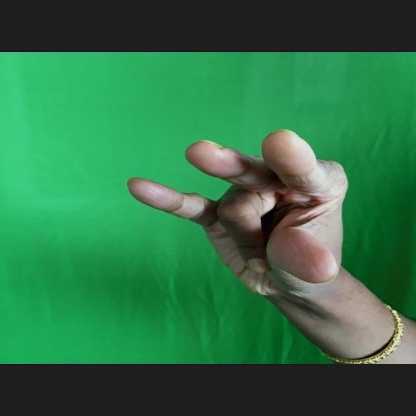
Mudra: Kangulam